Ika-5 Utos

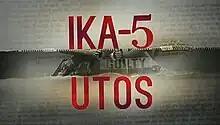
Title card

(pronounced as ika-limang utos / / international title: "Revenge") is a Philippine television drama crime series broadcast by GMA Network. Directed by Laurice Guillen, it stars Jean Garcia, Valerie Concepcion and Gelli de Belen. It premiered on September 10, 2018 on the network's Afternoon Prime and Sabado Star Power sa Hapon line up. The series concluded on February 8, 2019 with a total of 116 episodes.